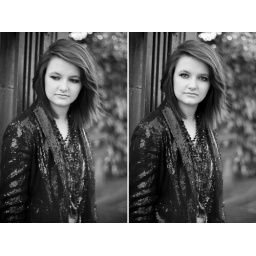
From my current Uni project, to shoot black and white portraits, either in an Advertisement or Editorial approach.